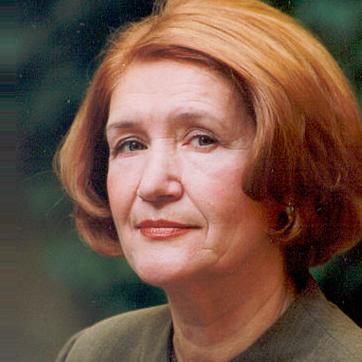
Age: 58